Japanese occupation of Kiska

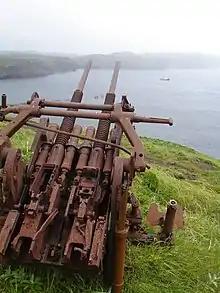
Japanese Type 96 anti-aircraft gun abandoned on Kiska, seen in 2016

In May 1943, US forces landed on Attu in Operation Landcrab and subsequently destroyed the Japanese garrison there. In response, the Imperial Japanese Navy successfully evacuated the island of Kiska, ending the Japanese presence in the Aleutian Islands.